Bō

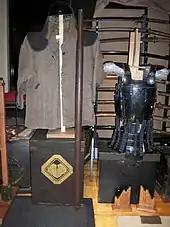
Japanese wooden staff "bō" weapon made in the shape of a walking cane, tall and circumference

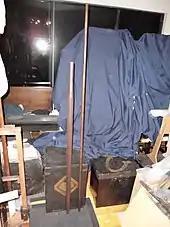
Two Japanese bō; one is tall and in circumference in the form of a walking stick, the other is 180 cm (6 ft) tall and in diameter in the form of a staff.

The Japanese martial art of wielding the "bō" is "bōjutsu". The basis of "bō" technique is "te", or hand, techniques derived from "quanfa" and other martial arts that reached Okinawa via trade and Chinese monks. Thrusting, swinging, and striking techniques often resemble empty-hand movements, following the philosophy that the "bō" is merely an "extension of one’s limbs". Consequently, bōjutsu is often incorporated into other styles of empty hand fighting, such as karate. The "bō" is also used as a spear and long sword in some of its motions, such as upward swing and slashing motion across the body as well as extensions by gripping one end and thus increasing its length as thus making it similar to a spear.